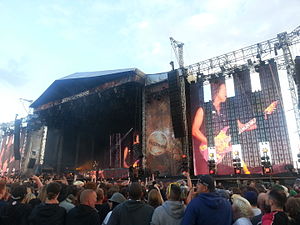
Metallica / Historie / Metallica: Through the Never og Hardwired... to Self-Destruct (2012–2018)
Metallica under deres optræden på Sonisphere Festival i 2014.
Metallica er et amerikansk heavy metal-band, som blev dannet i 1981 under dyb inspiration af deres idoler Iron Maiden i Los Angeles i Californien. Metallicas medlemmer var trommeslager Lars Ulrich, rytmeguitarist og vokalist James Hetfield, lead guitarist Dave Mustaine og bassist Ron McGovney. De to sidste blev smidt ud af bandet til fordel for Kirk Hammett og Cliff Burton. Fyringen af Mustaine resulterede i en kamp mellem ham og Metallica. I september 1986 kom Metallicas turnébus ud af kontrol og væltede, så Burton blev dræbt under bussen. Jason Newsted afløste ham cirka to måneder senere. Newsted forlod bandet i 2001 og blev erstattet af Robert Trujillo i 2003.